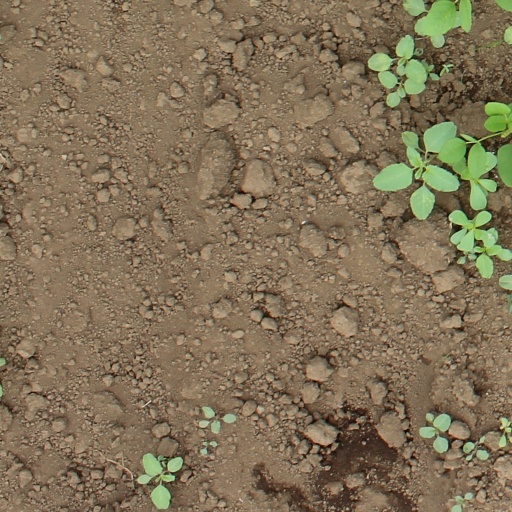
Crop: soybean